Delle Miller

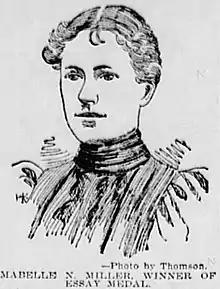
Illustration of Delle's sister Mabelle

She studied art at the Fine Arts Institute of Kansas City, the Chicago Art Institute, and the Pennsylvania Academy of Fine Arts.